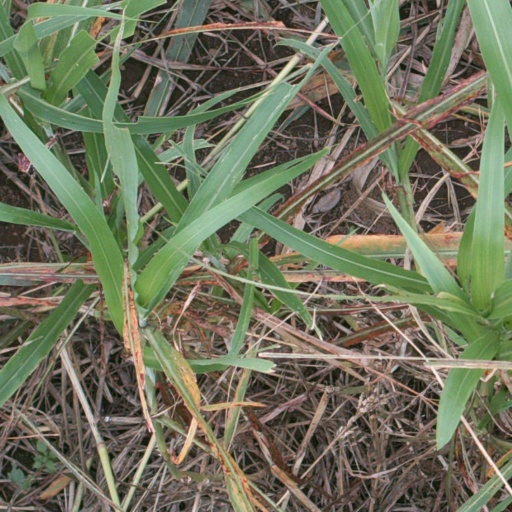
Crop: sorghum